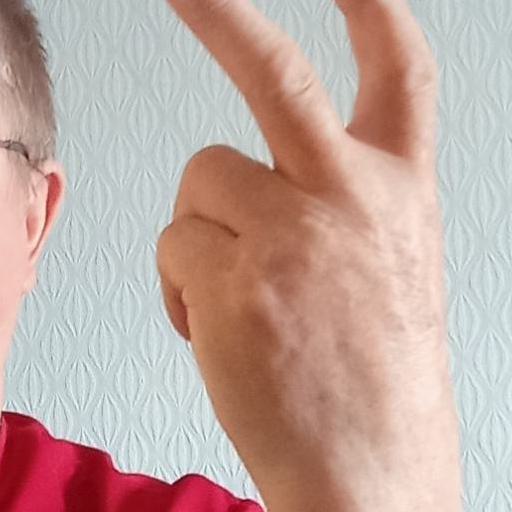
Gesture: peace_inverted